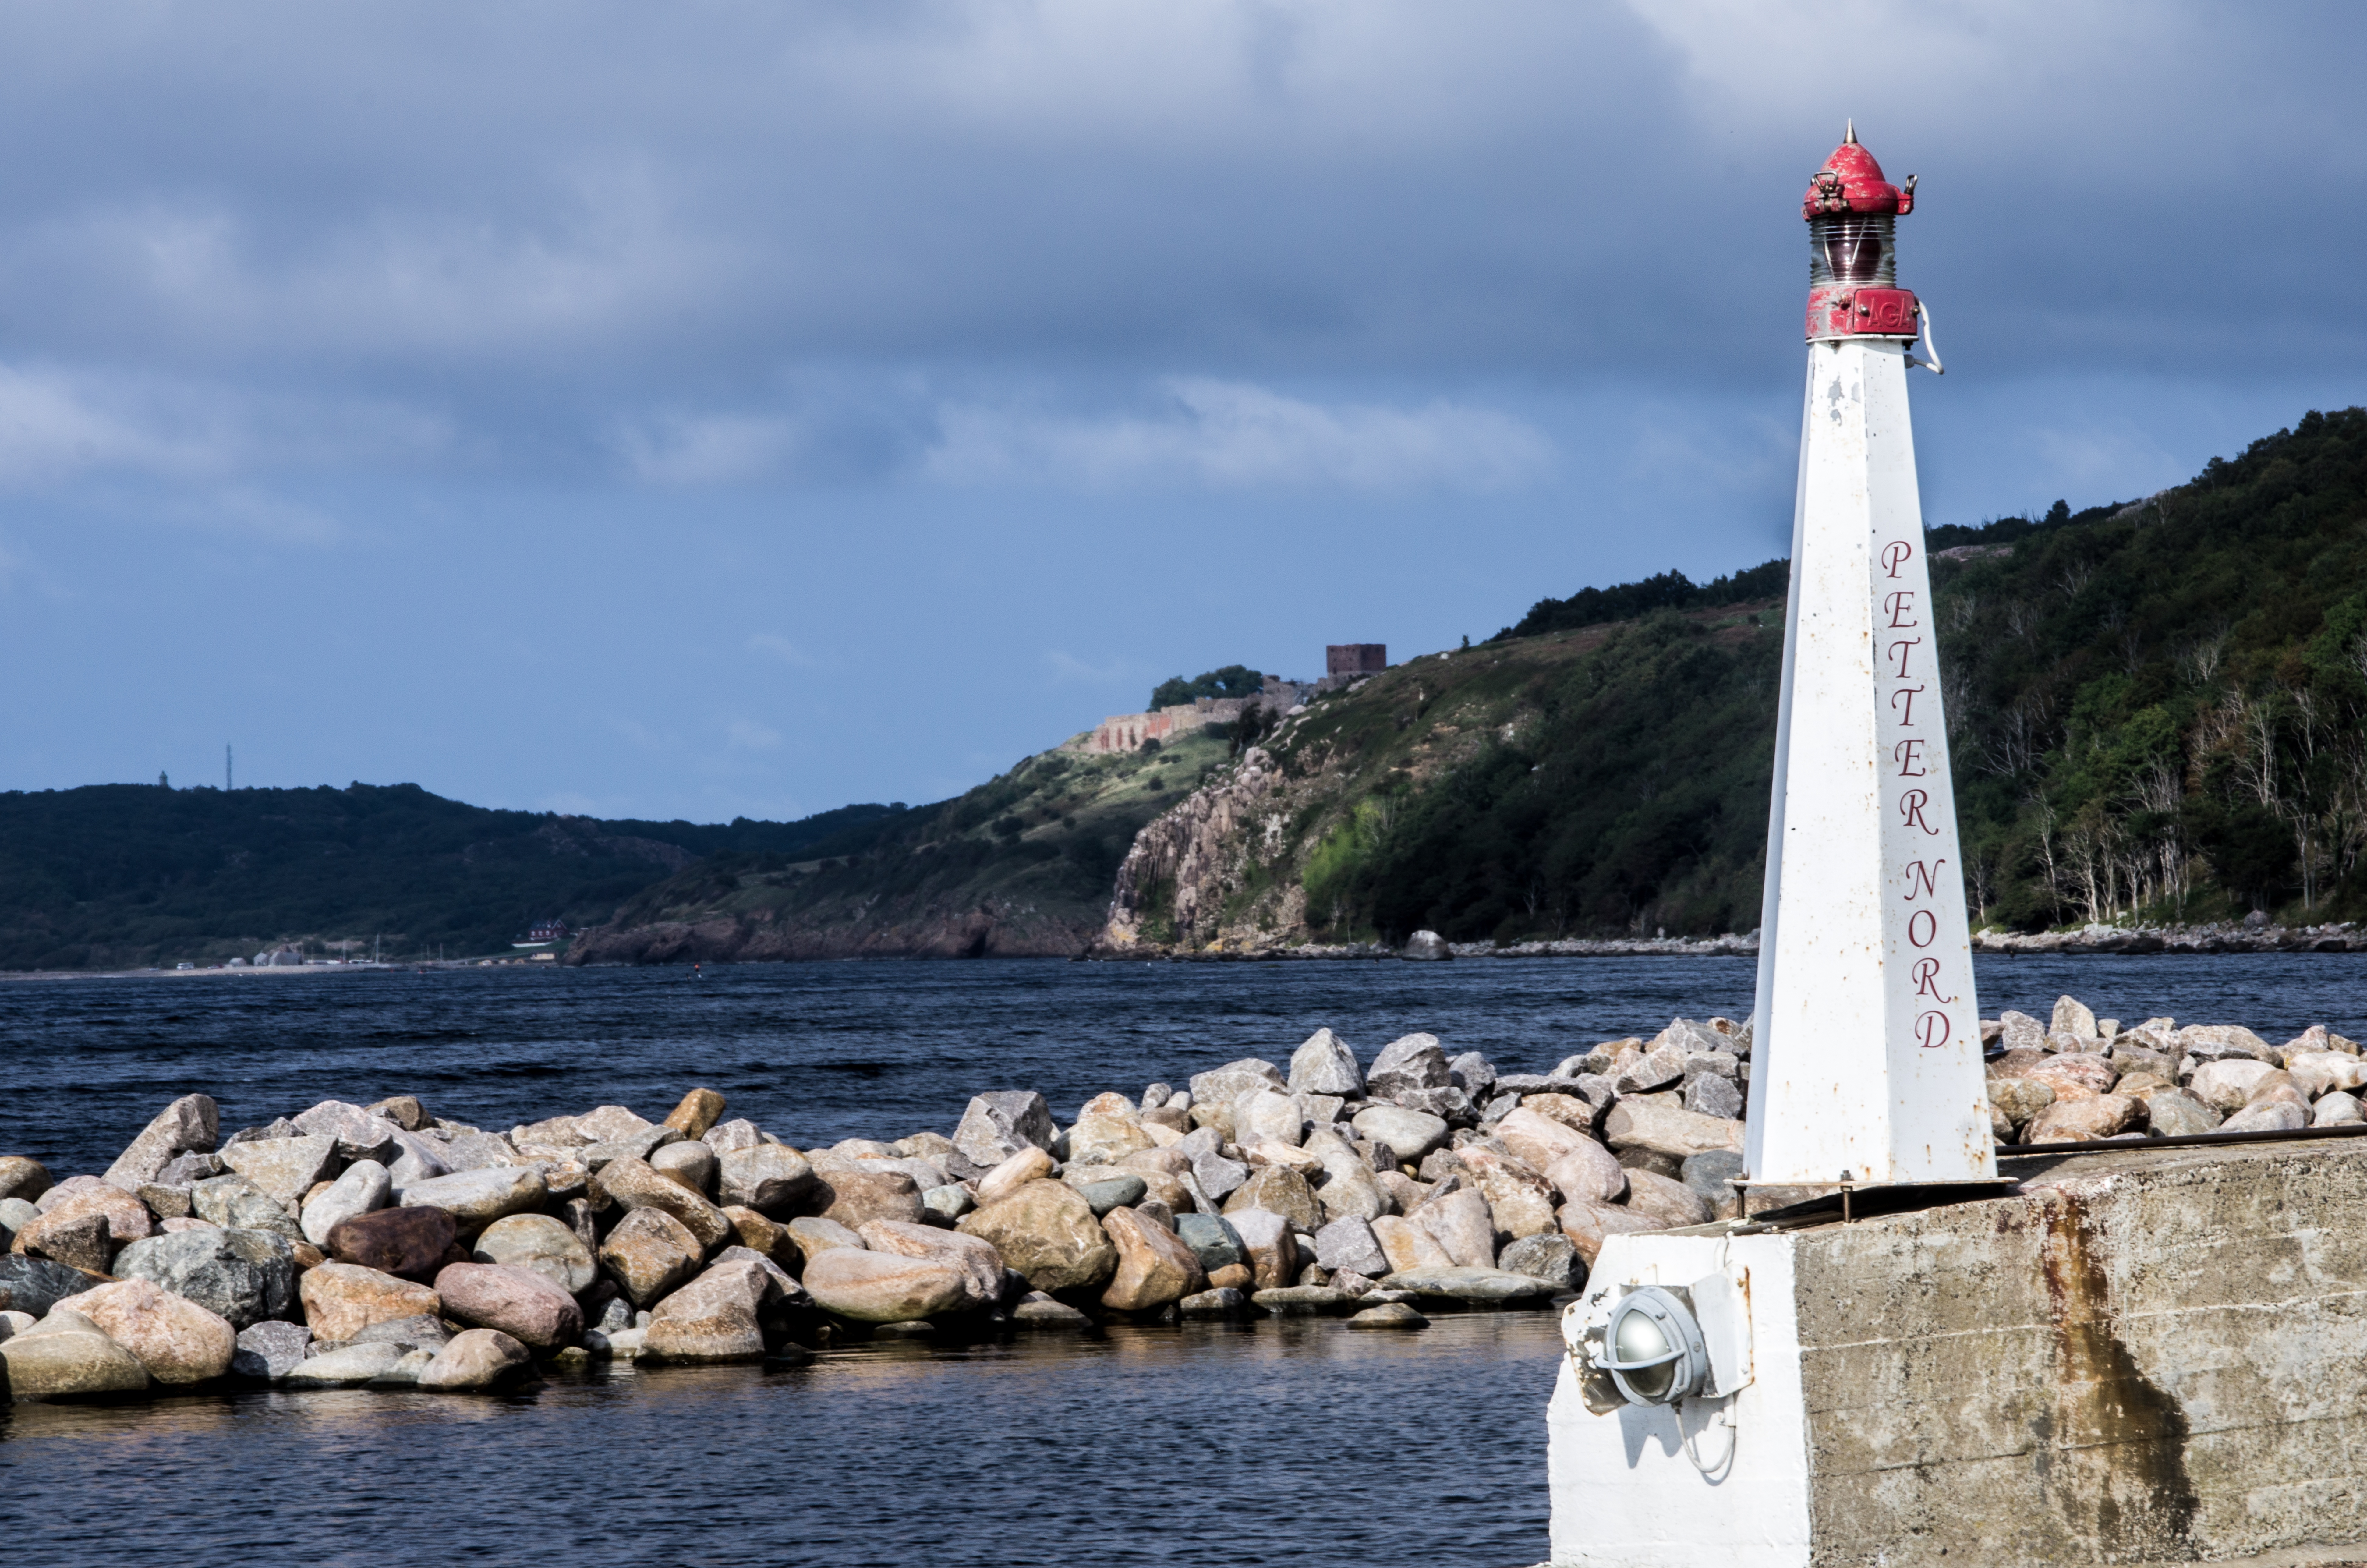
sea, coast, water, ocean, lighthouse, sky, shore, pier, vacation, cove, vehicle, tower, bay, blue, body of water, breakwater, cape, baltic sea